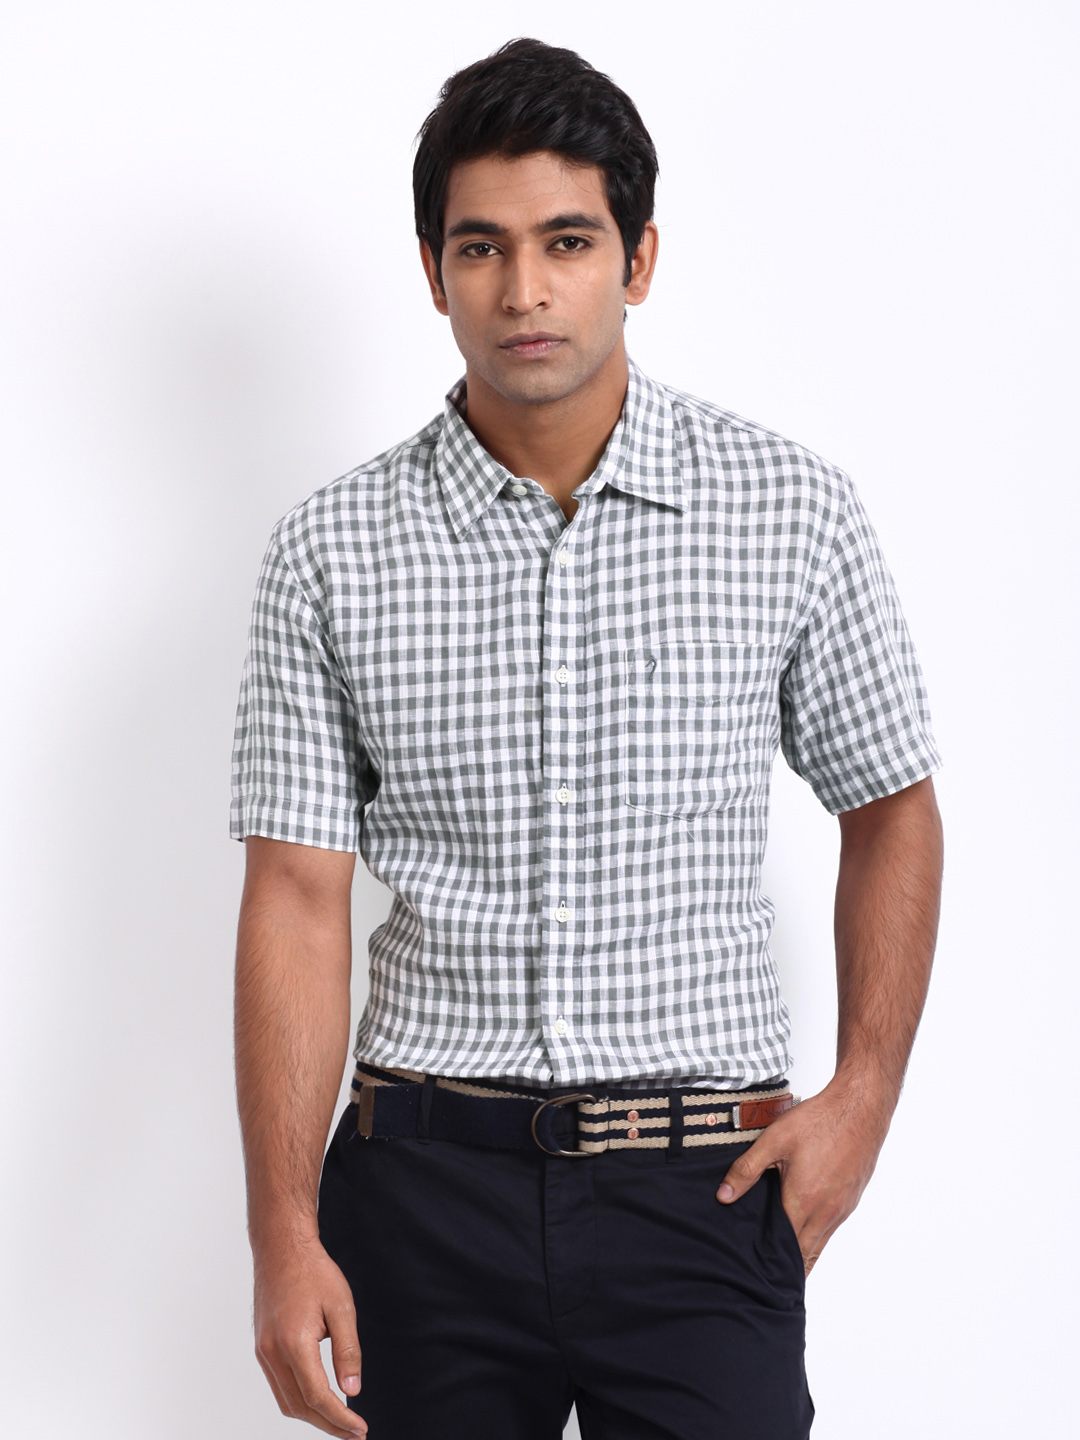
Indian Terrain Men Grey & White Checked Linen Modern Fit Smart-Casual Shirt
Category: Apparel / Topwear / Shirts
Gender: Men
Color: Grey
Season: Fall 2011
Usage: Smart Casual